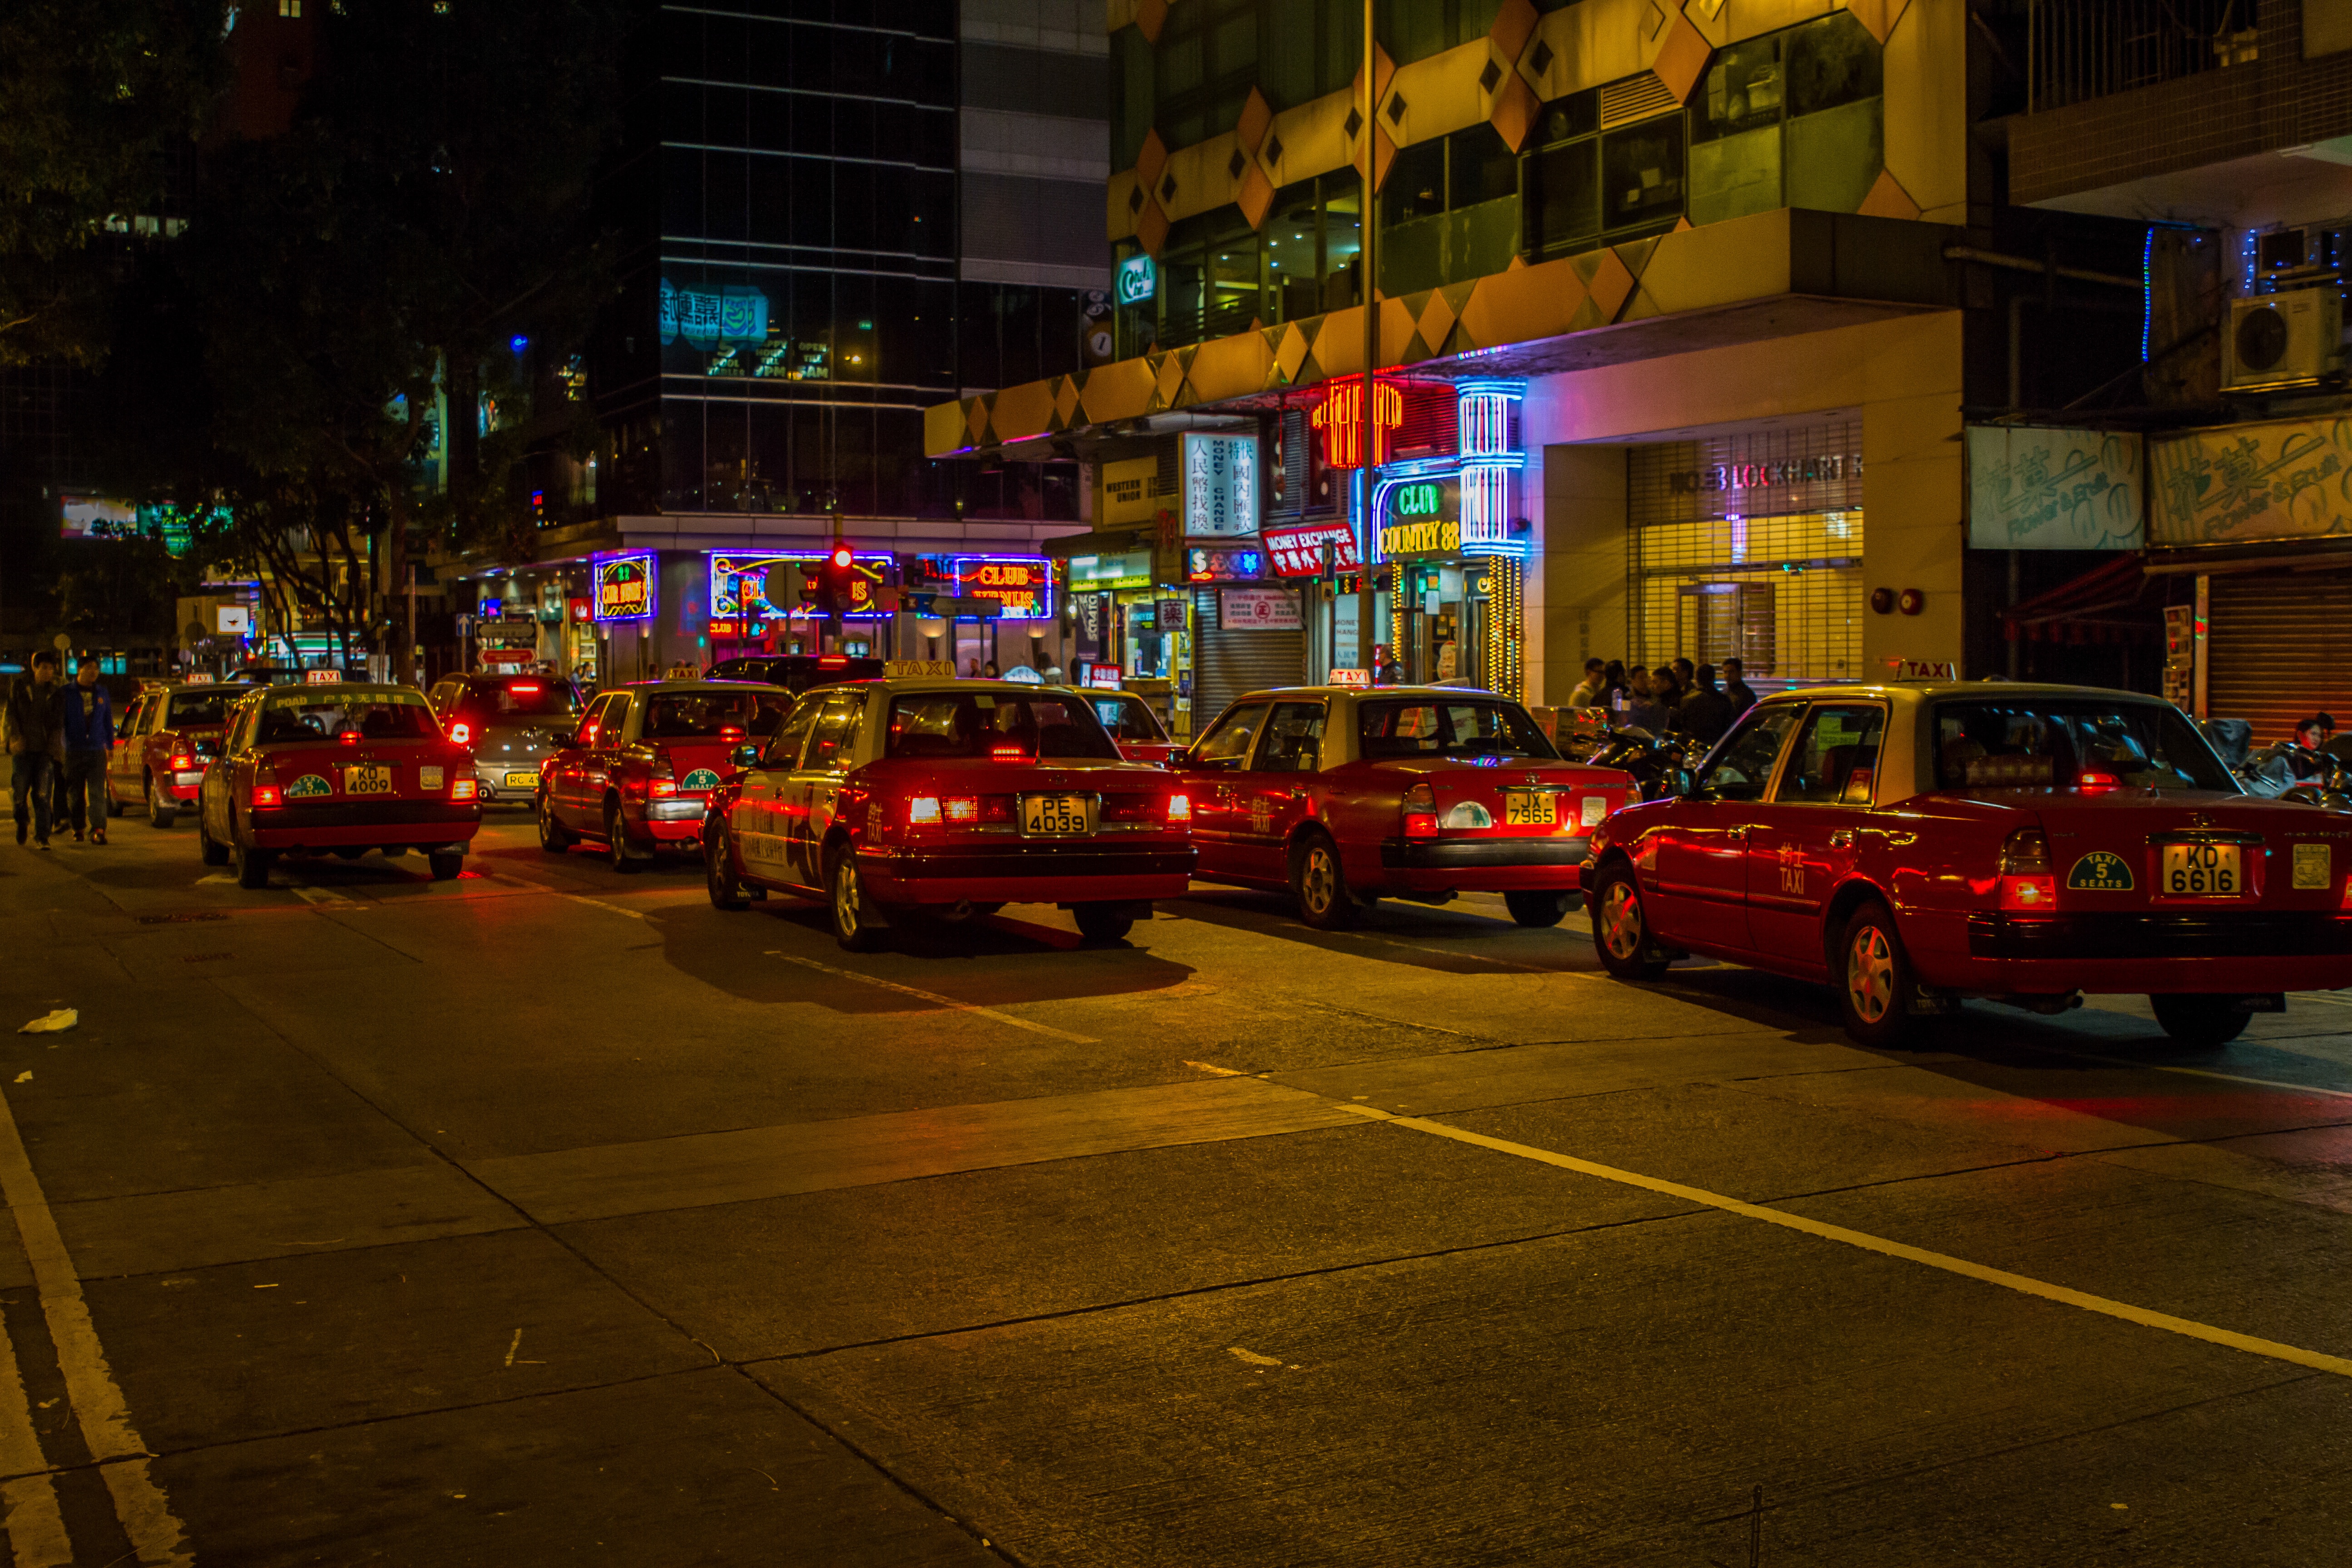
pedestrian, road, traffic, street, night, city, cityscape, downtown, evening, vehicle, lane, lighting, infrastructure, urban area, human settlement